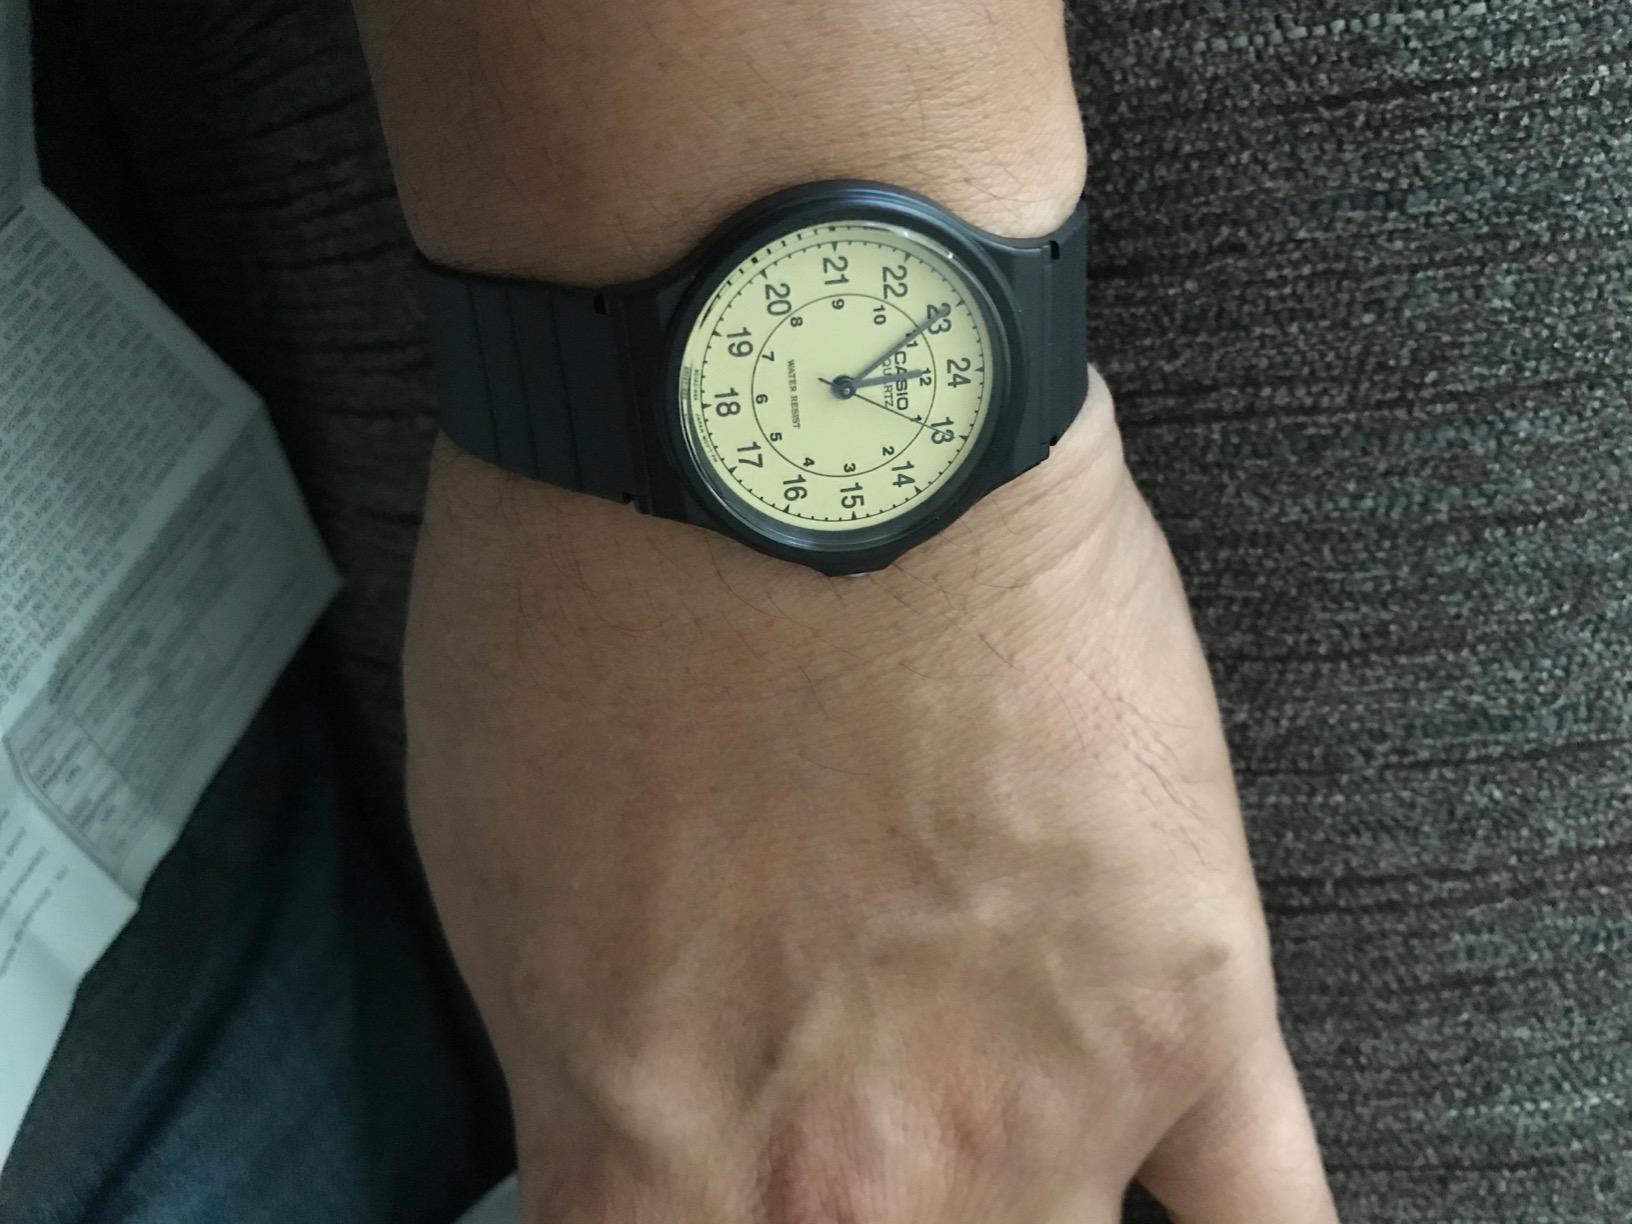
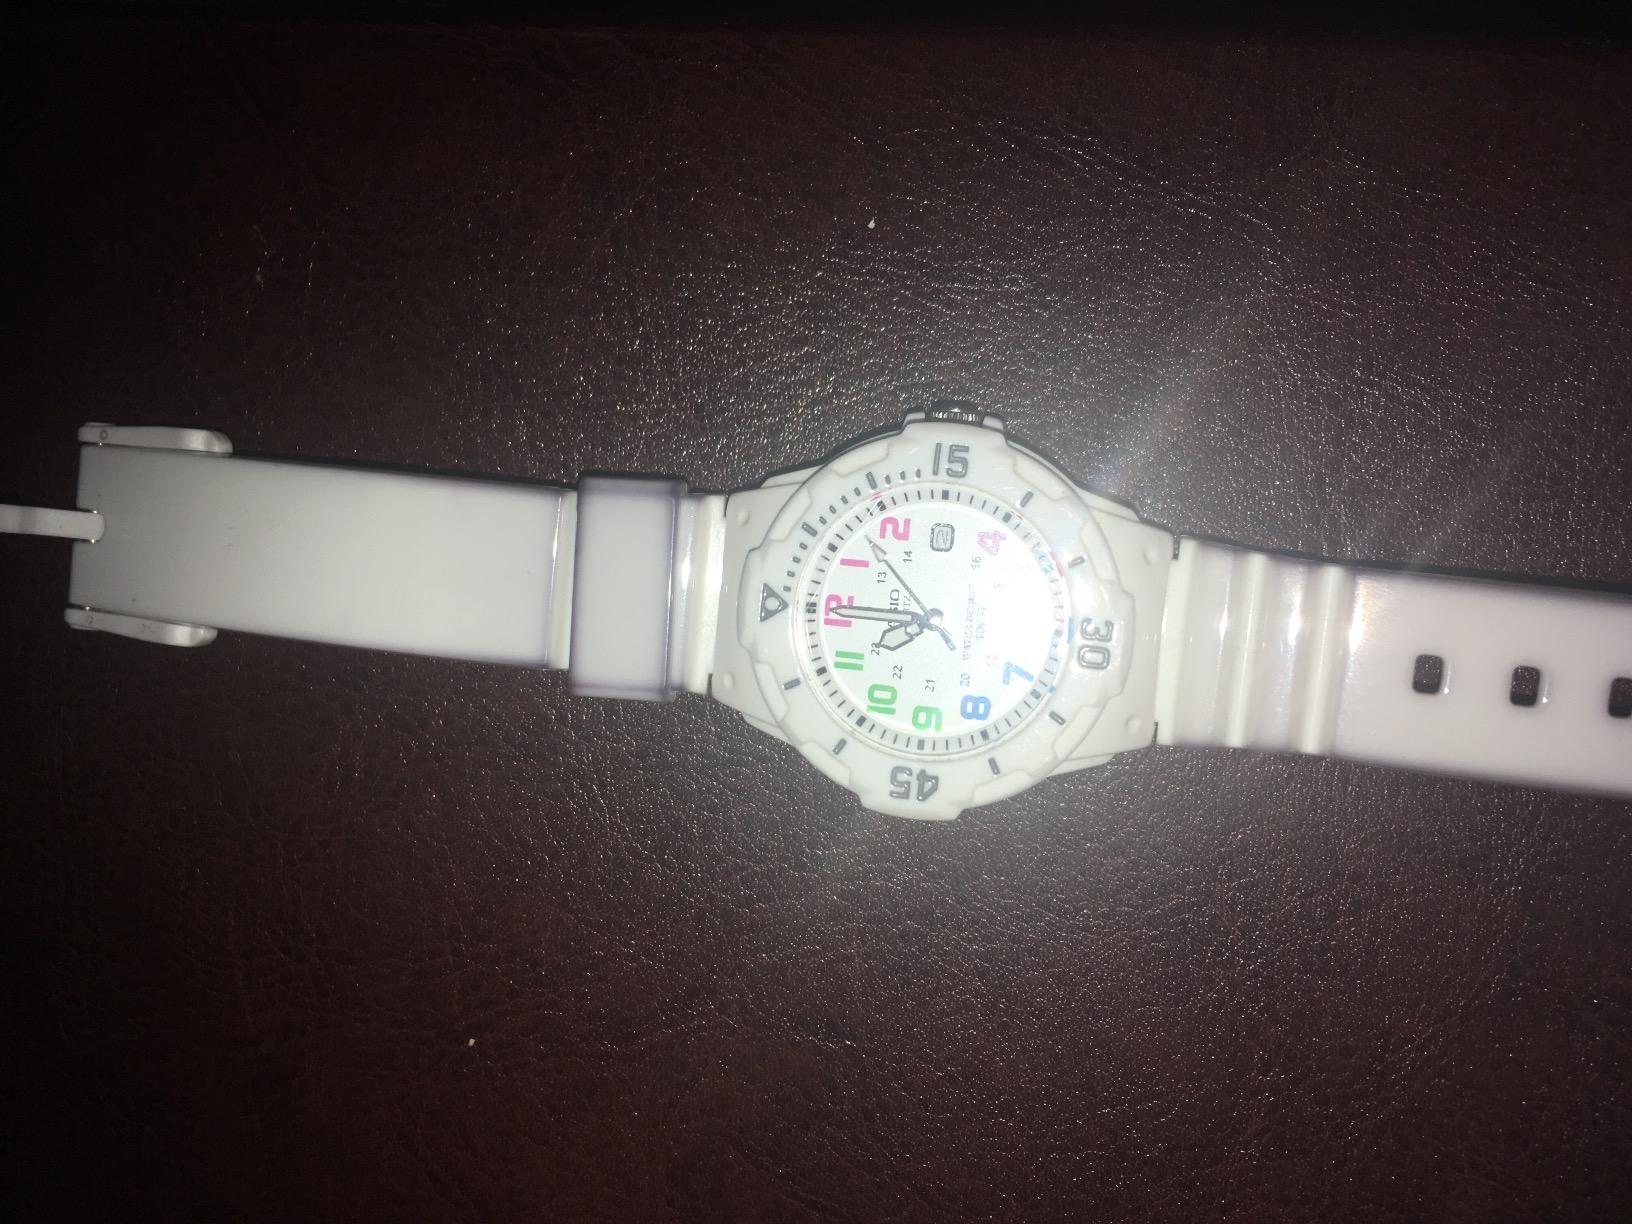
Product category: accessories_watch
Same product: no